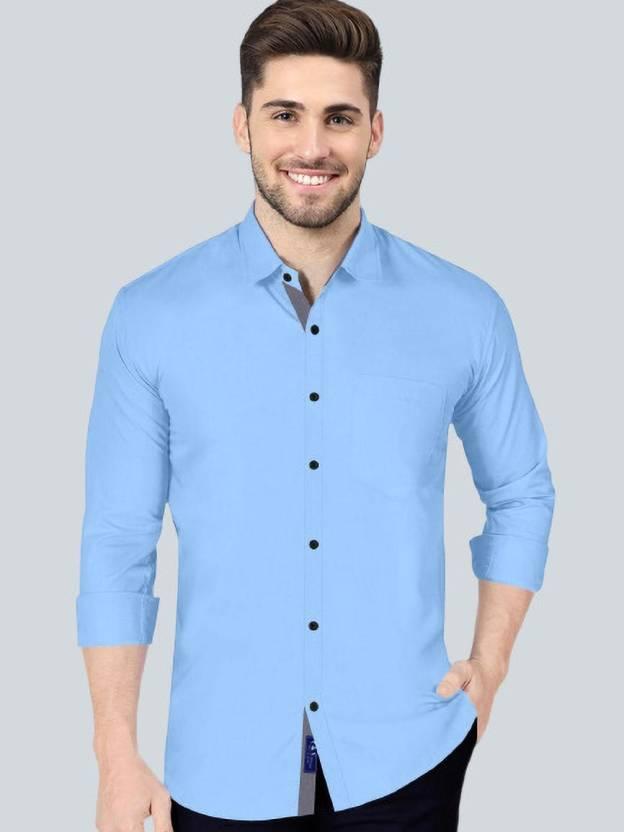
Light Blue Solid Men Regular Fit Solid Spread Collar Casual Shirt